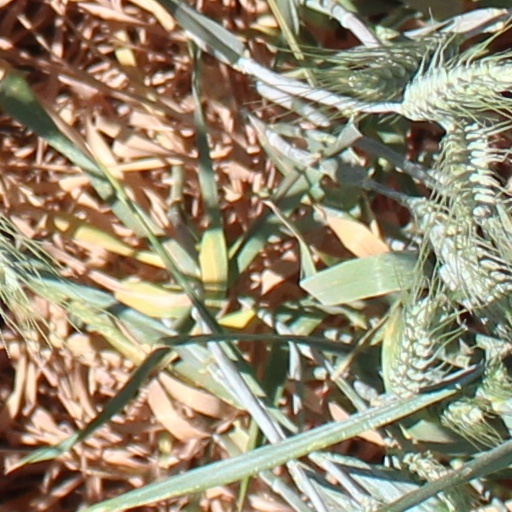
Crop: wheat